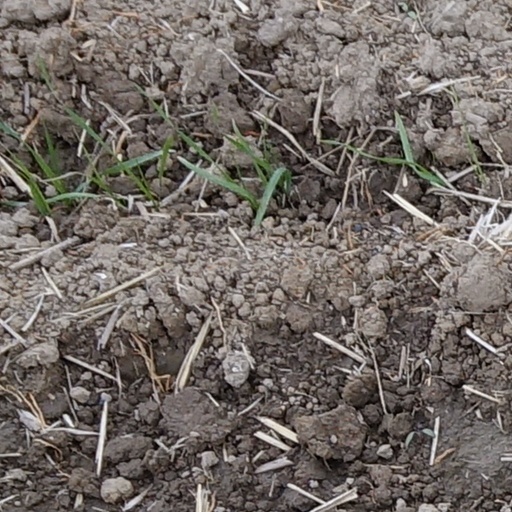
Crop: wheat